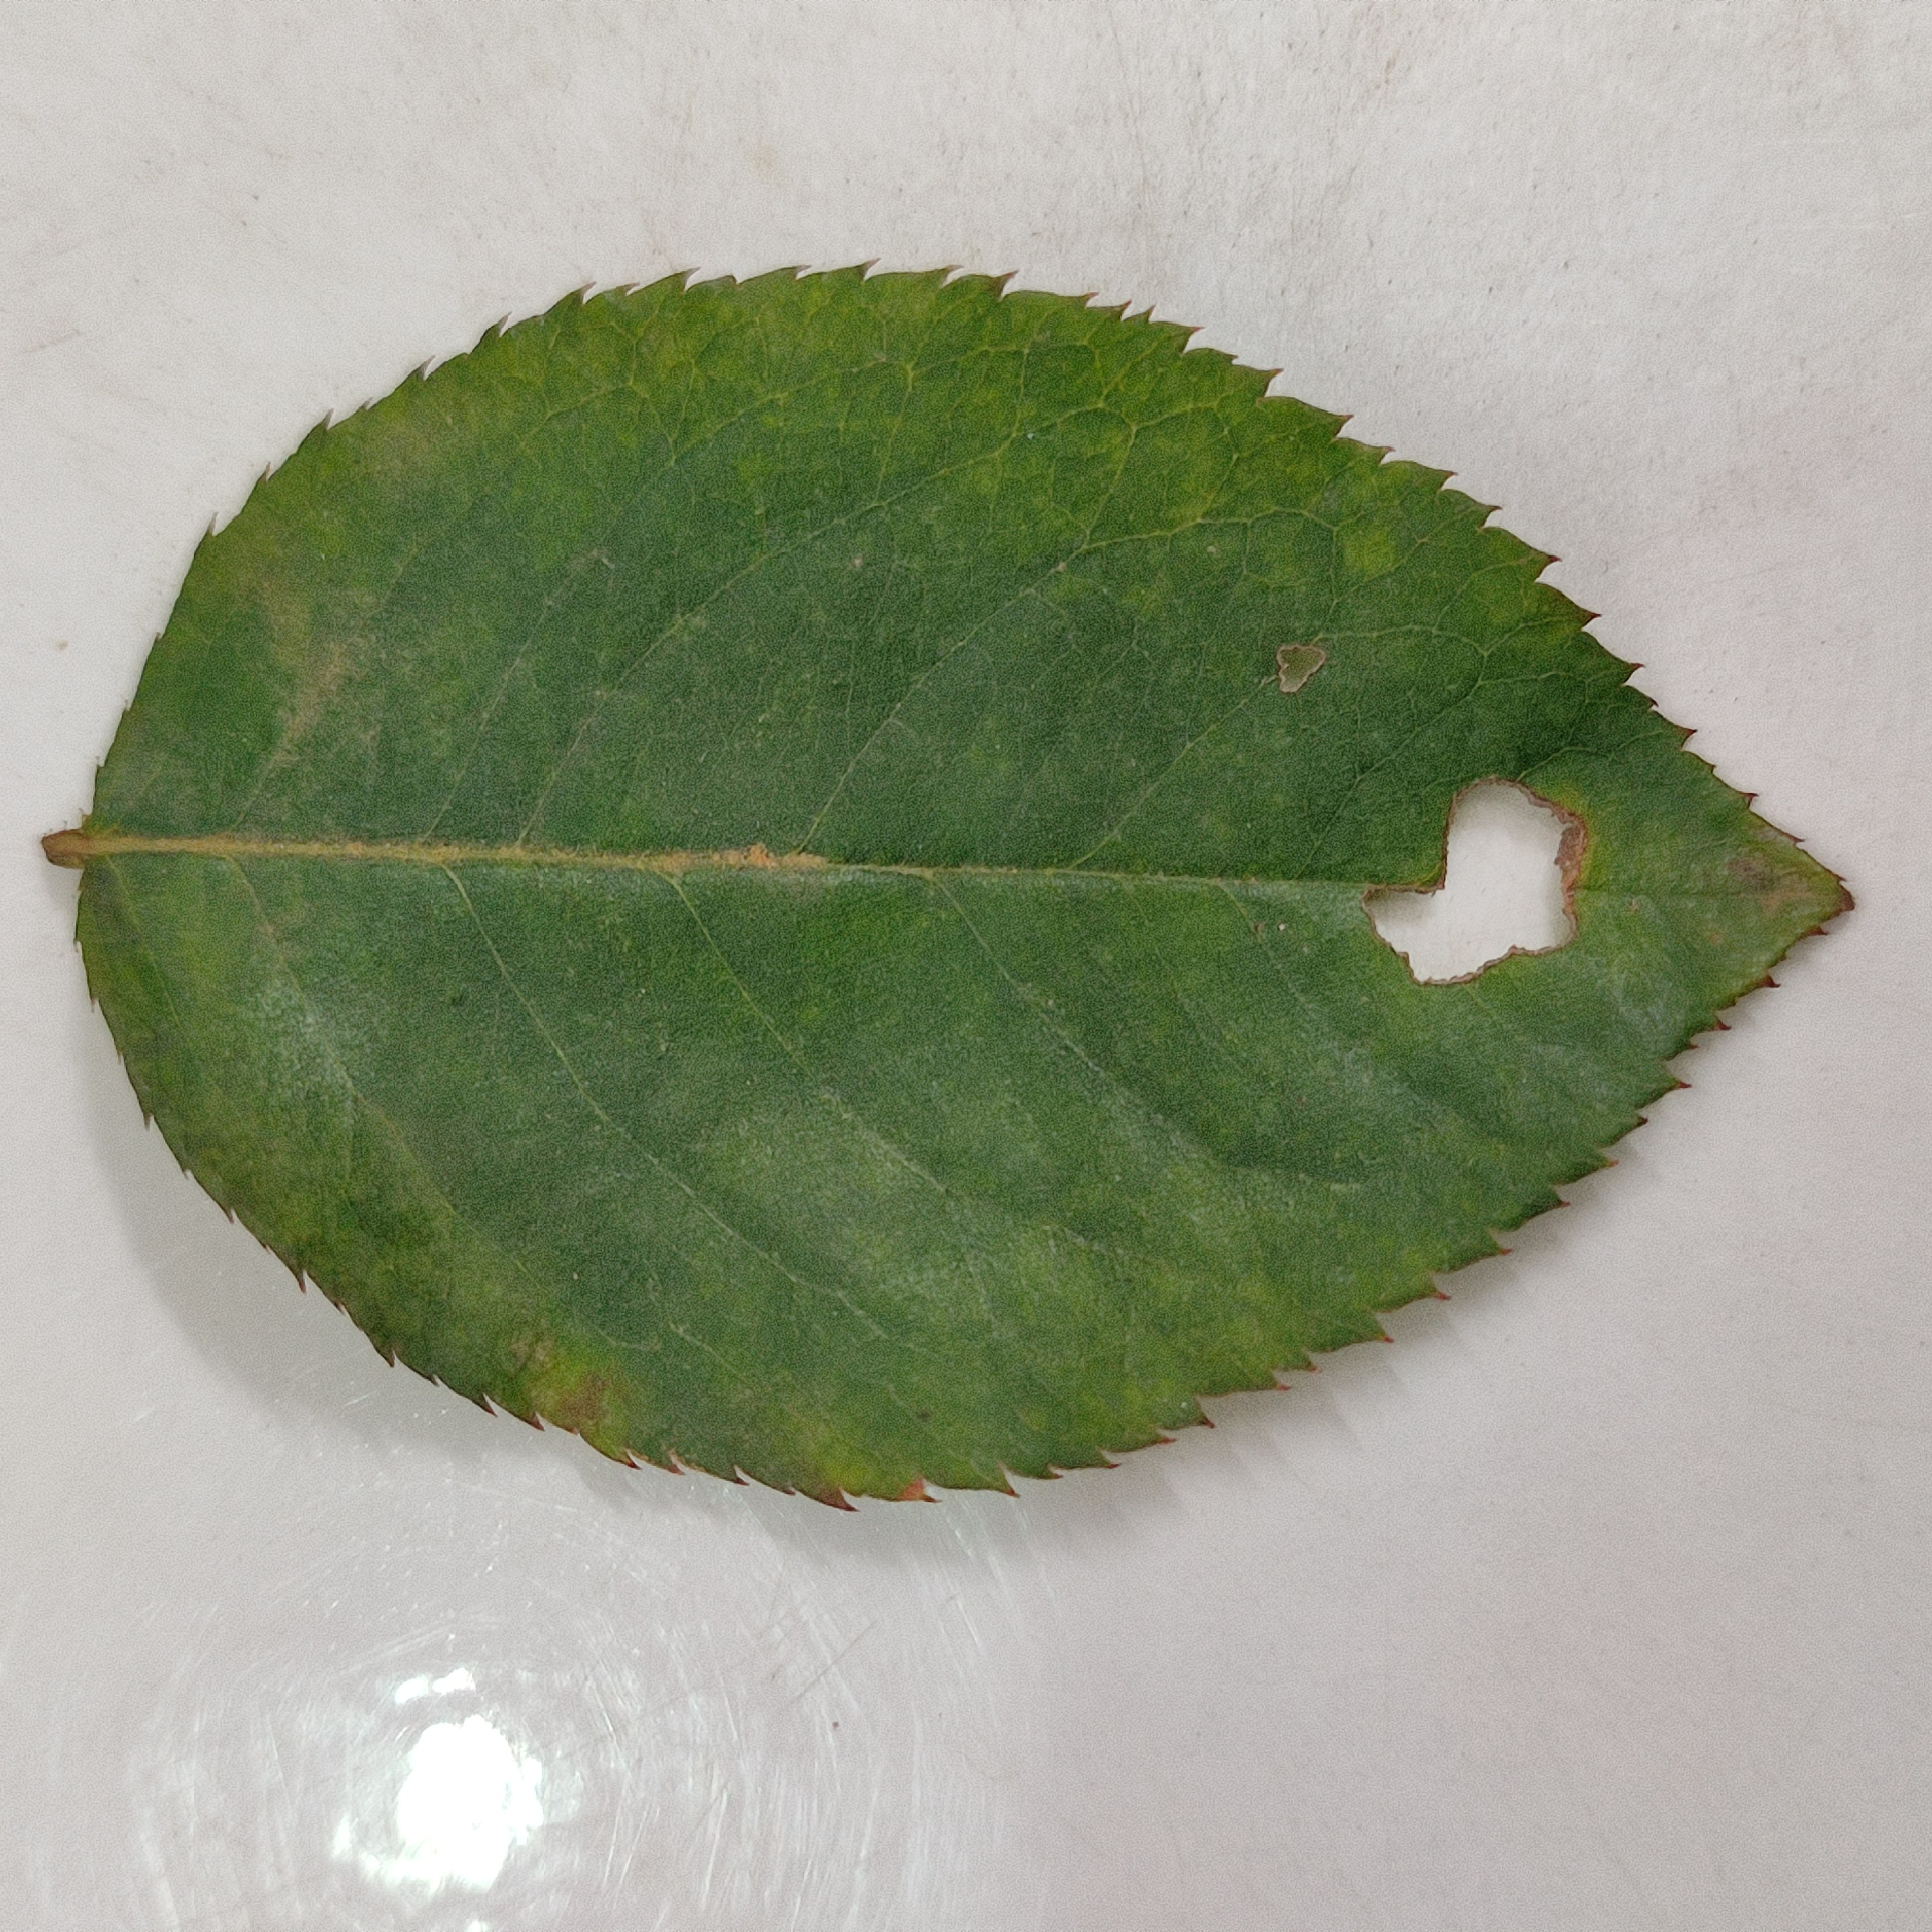
Label: Insect Hole